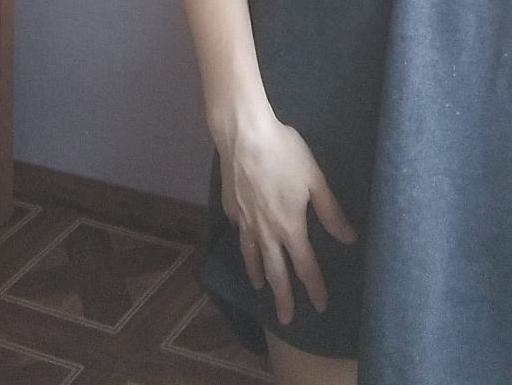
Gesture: no_gesture